Mauritius Wilde

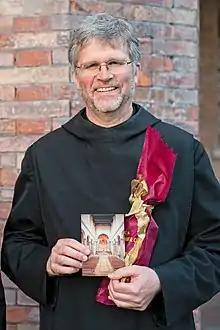

Mauritius Wilde (born 27 October 1965) is a German Benedictine priest, monk, professor, podcaster, spiritual director, and author. He has served as prior of the Primatial Abbey of the Sant'Anselmo in Rome since 2016. He is a member of Münsterschwarzach Abbey in Bavaria, which is part of the Benedictine Congregation of Saint Ottilien.